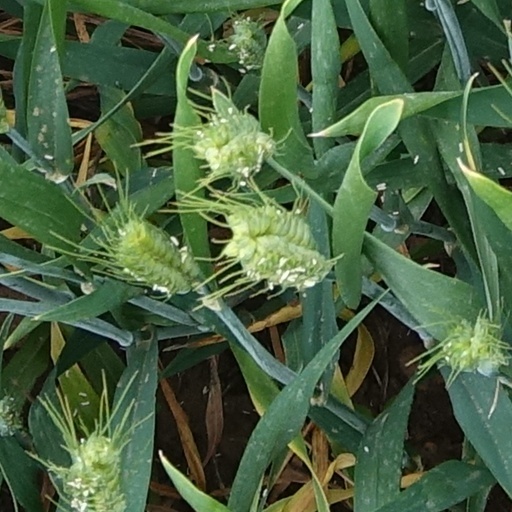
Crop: wheat